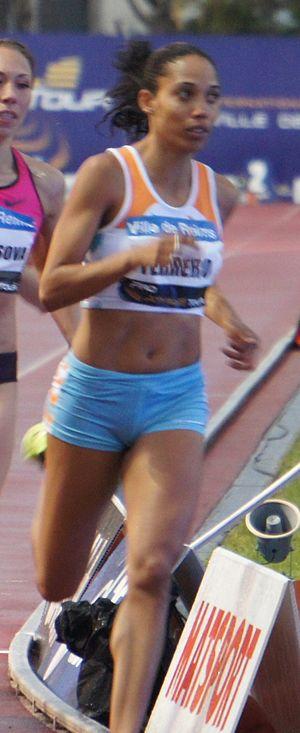
800 mètres féminin lors des Rencontres d'athlétisme de Reims 2013: Indira Terrero.